Musical Chairs (1975 game show)

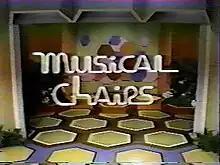
Title card for the 1975 "Musical Chairs".

Musical Chairs is an American game show that aired from June 16 to October 31, 1975, on CBS. Adam Wade hosted, making him the first African-American game show host. The game show was recorded at the Ed Sullivan Theater (CBS Studio 50) in New York City and sportscaster Pat Hernon was the announcer. The show was created by Don Kirshner.